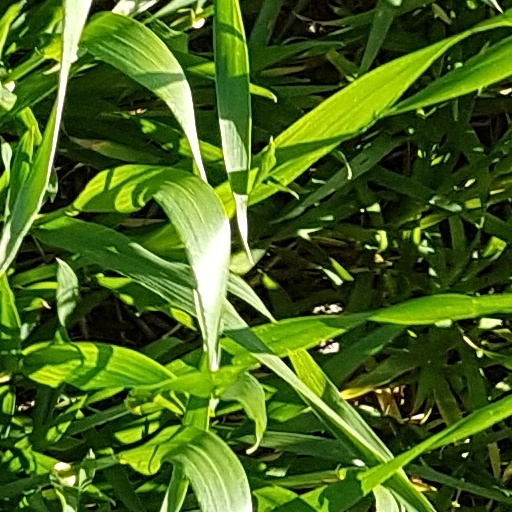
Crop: wheat